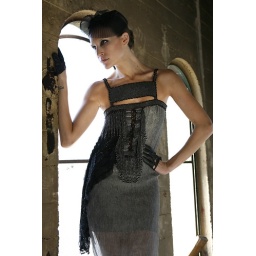
silver beaded mini dress w/ black silk beaded flap side. photographed by michael dar